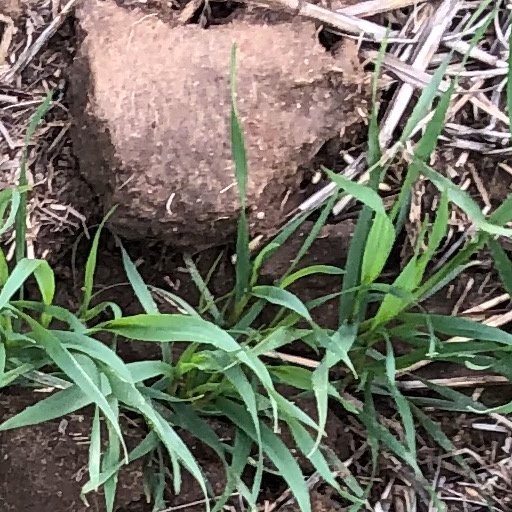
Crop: wheat